United Arab Emirates Air Force

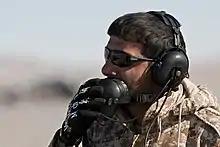
UAEAF crew chief communicating during an engine test at Nellis Air Force Base during Red Flag 11–2 on February 2, 2011.

In the 1970s and 80s, the UAEAF was instructed by Pakistan Air Force pilots on Dassault Mirage 5s, the backbone of the UAEAF at the time. Even today, many of the personnel are ex-Pakistan Air Force officers and technicians. Most of the flying instructors at Al Ain are from Pakistan, training pilots using Grob G 115, Pilatus PC-7, Aermacchi MB-339, and BAE Hawk 63 aircraft. A few officers of No. 12 Squadron (Hawk 102) at Al Minhad Air Base, are also from the Pakistan Air Force. Some of these officers are on deputation (active service), but most are on civilian contracts with the Air Force Headquarters in Abu Dhabi. Numerous officers of other nationalities have also trained UAE pilots, among them Pakistanis, Moroccans, Canadians, Jordanians, and South Africans.